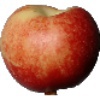
Label: Nectarine 1